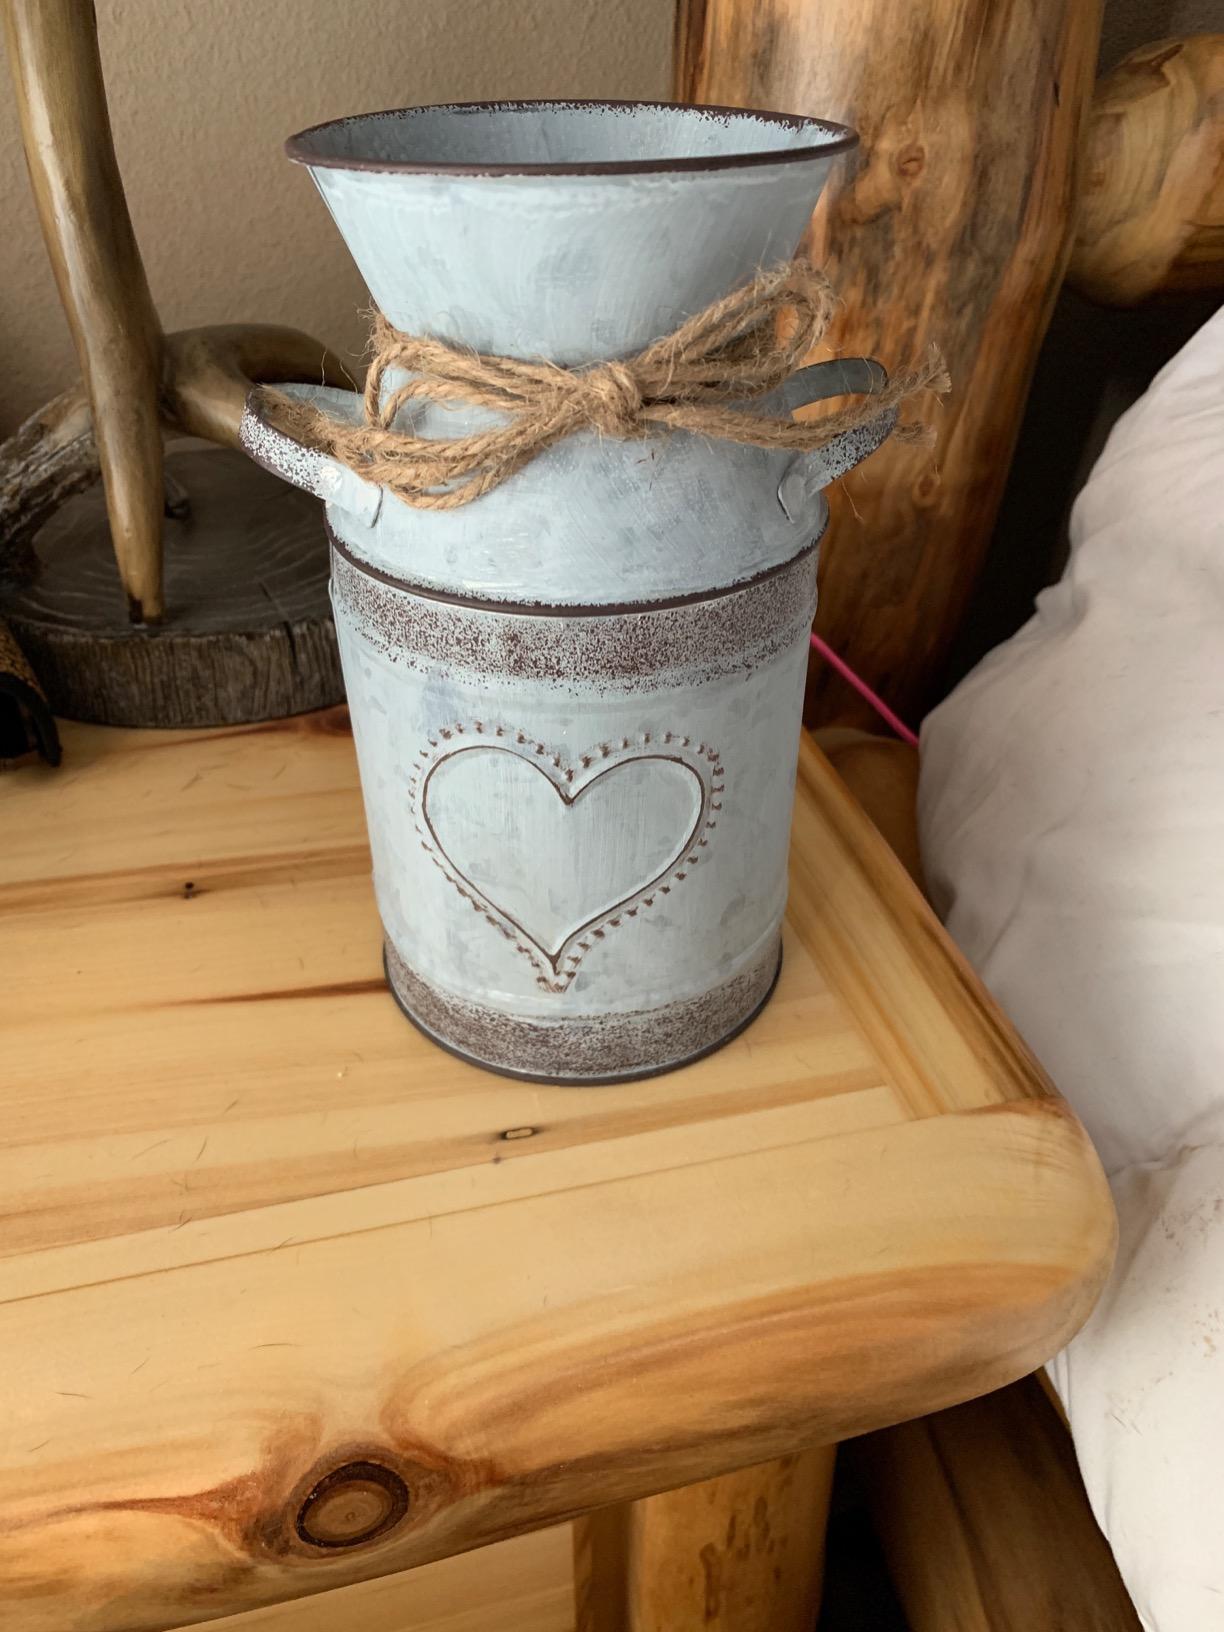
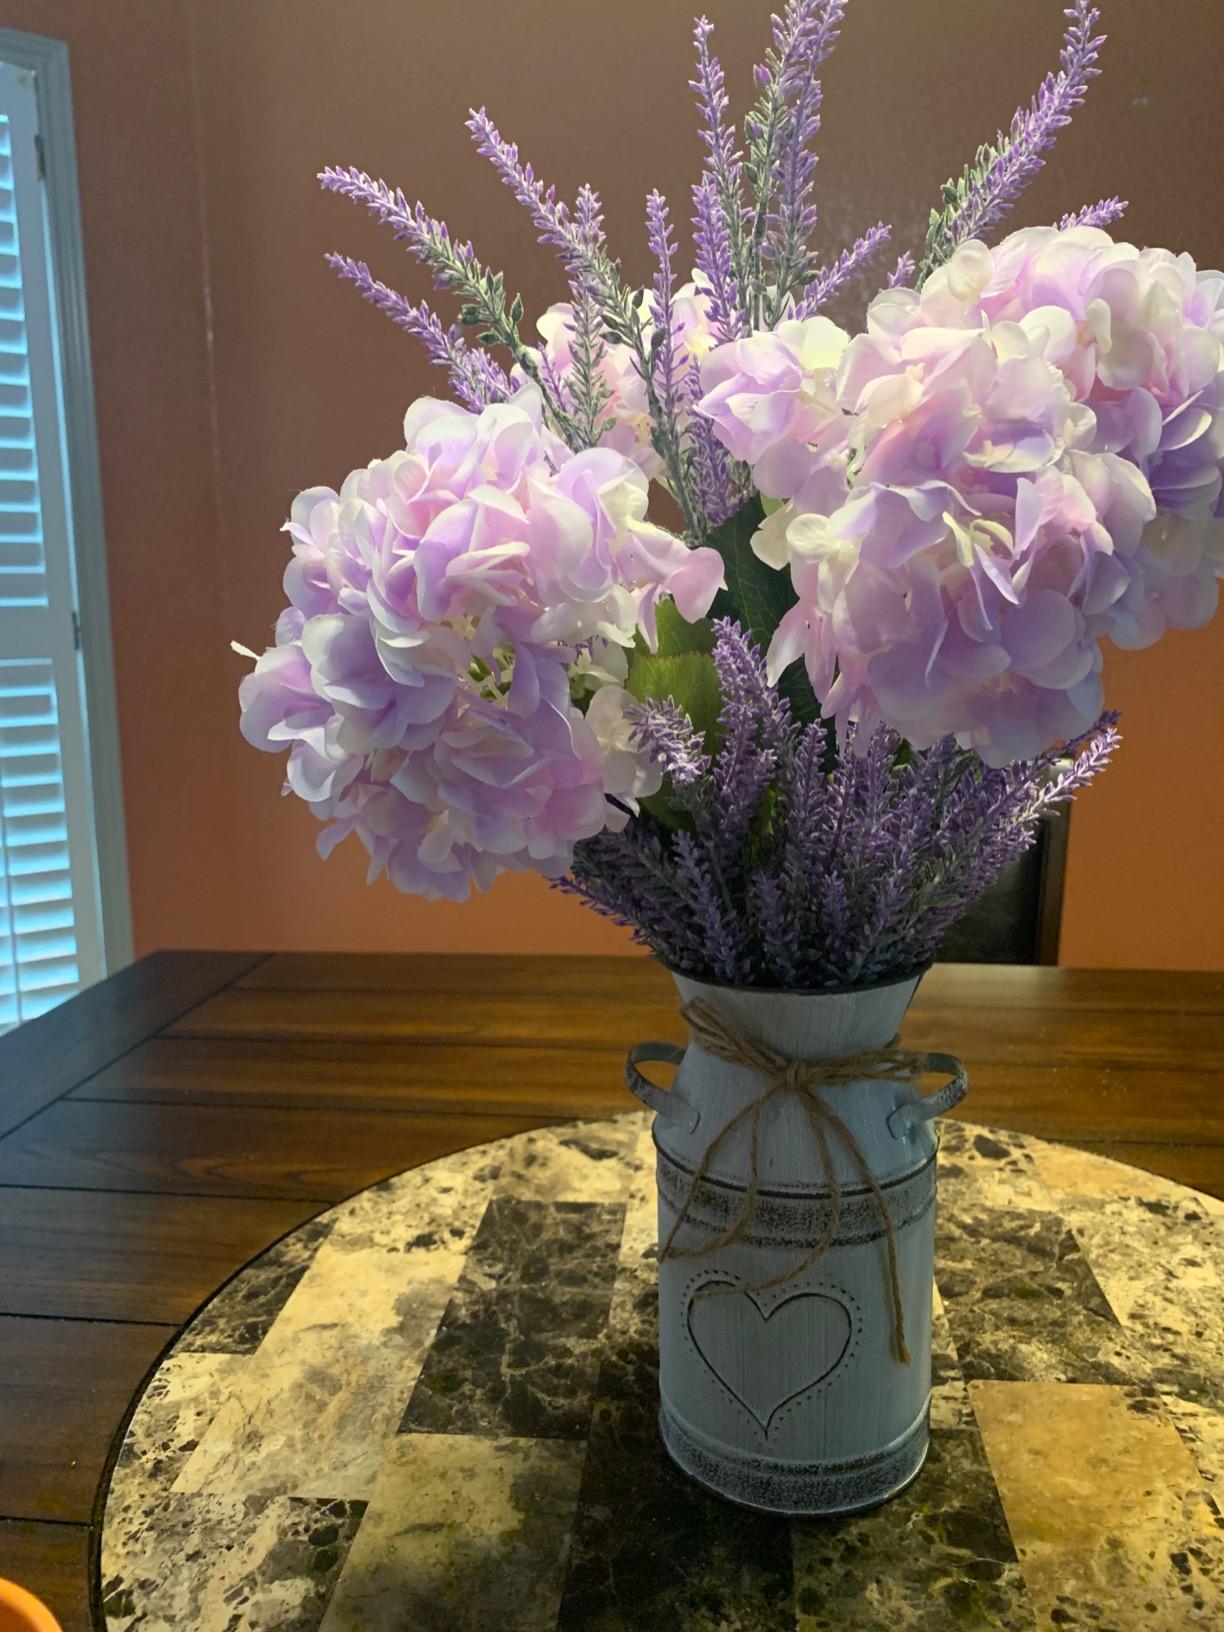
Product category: vase
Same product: yes